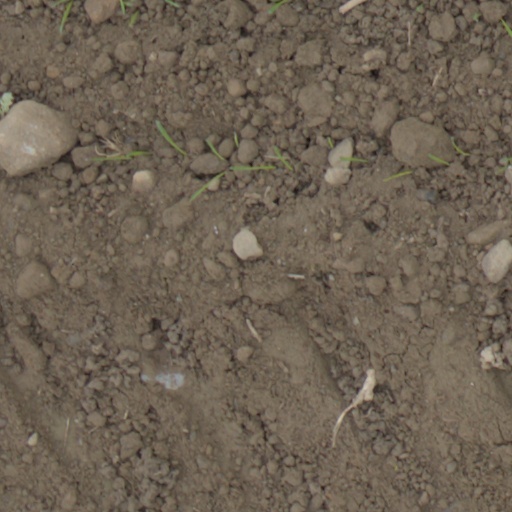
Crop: wheat